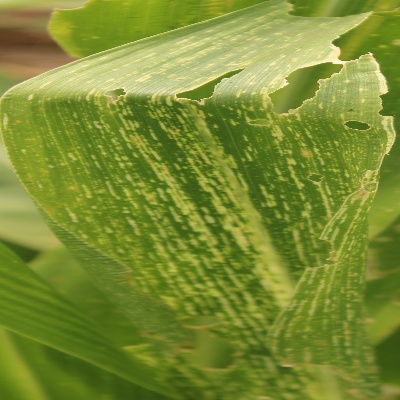
Crop: Maize
Condition: streak virus